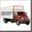
Label: truck